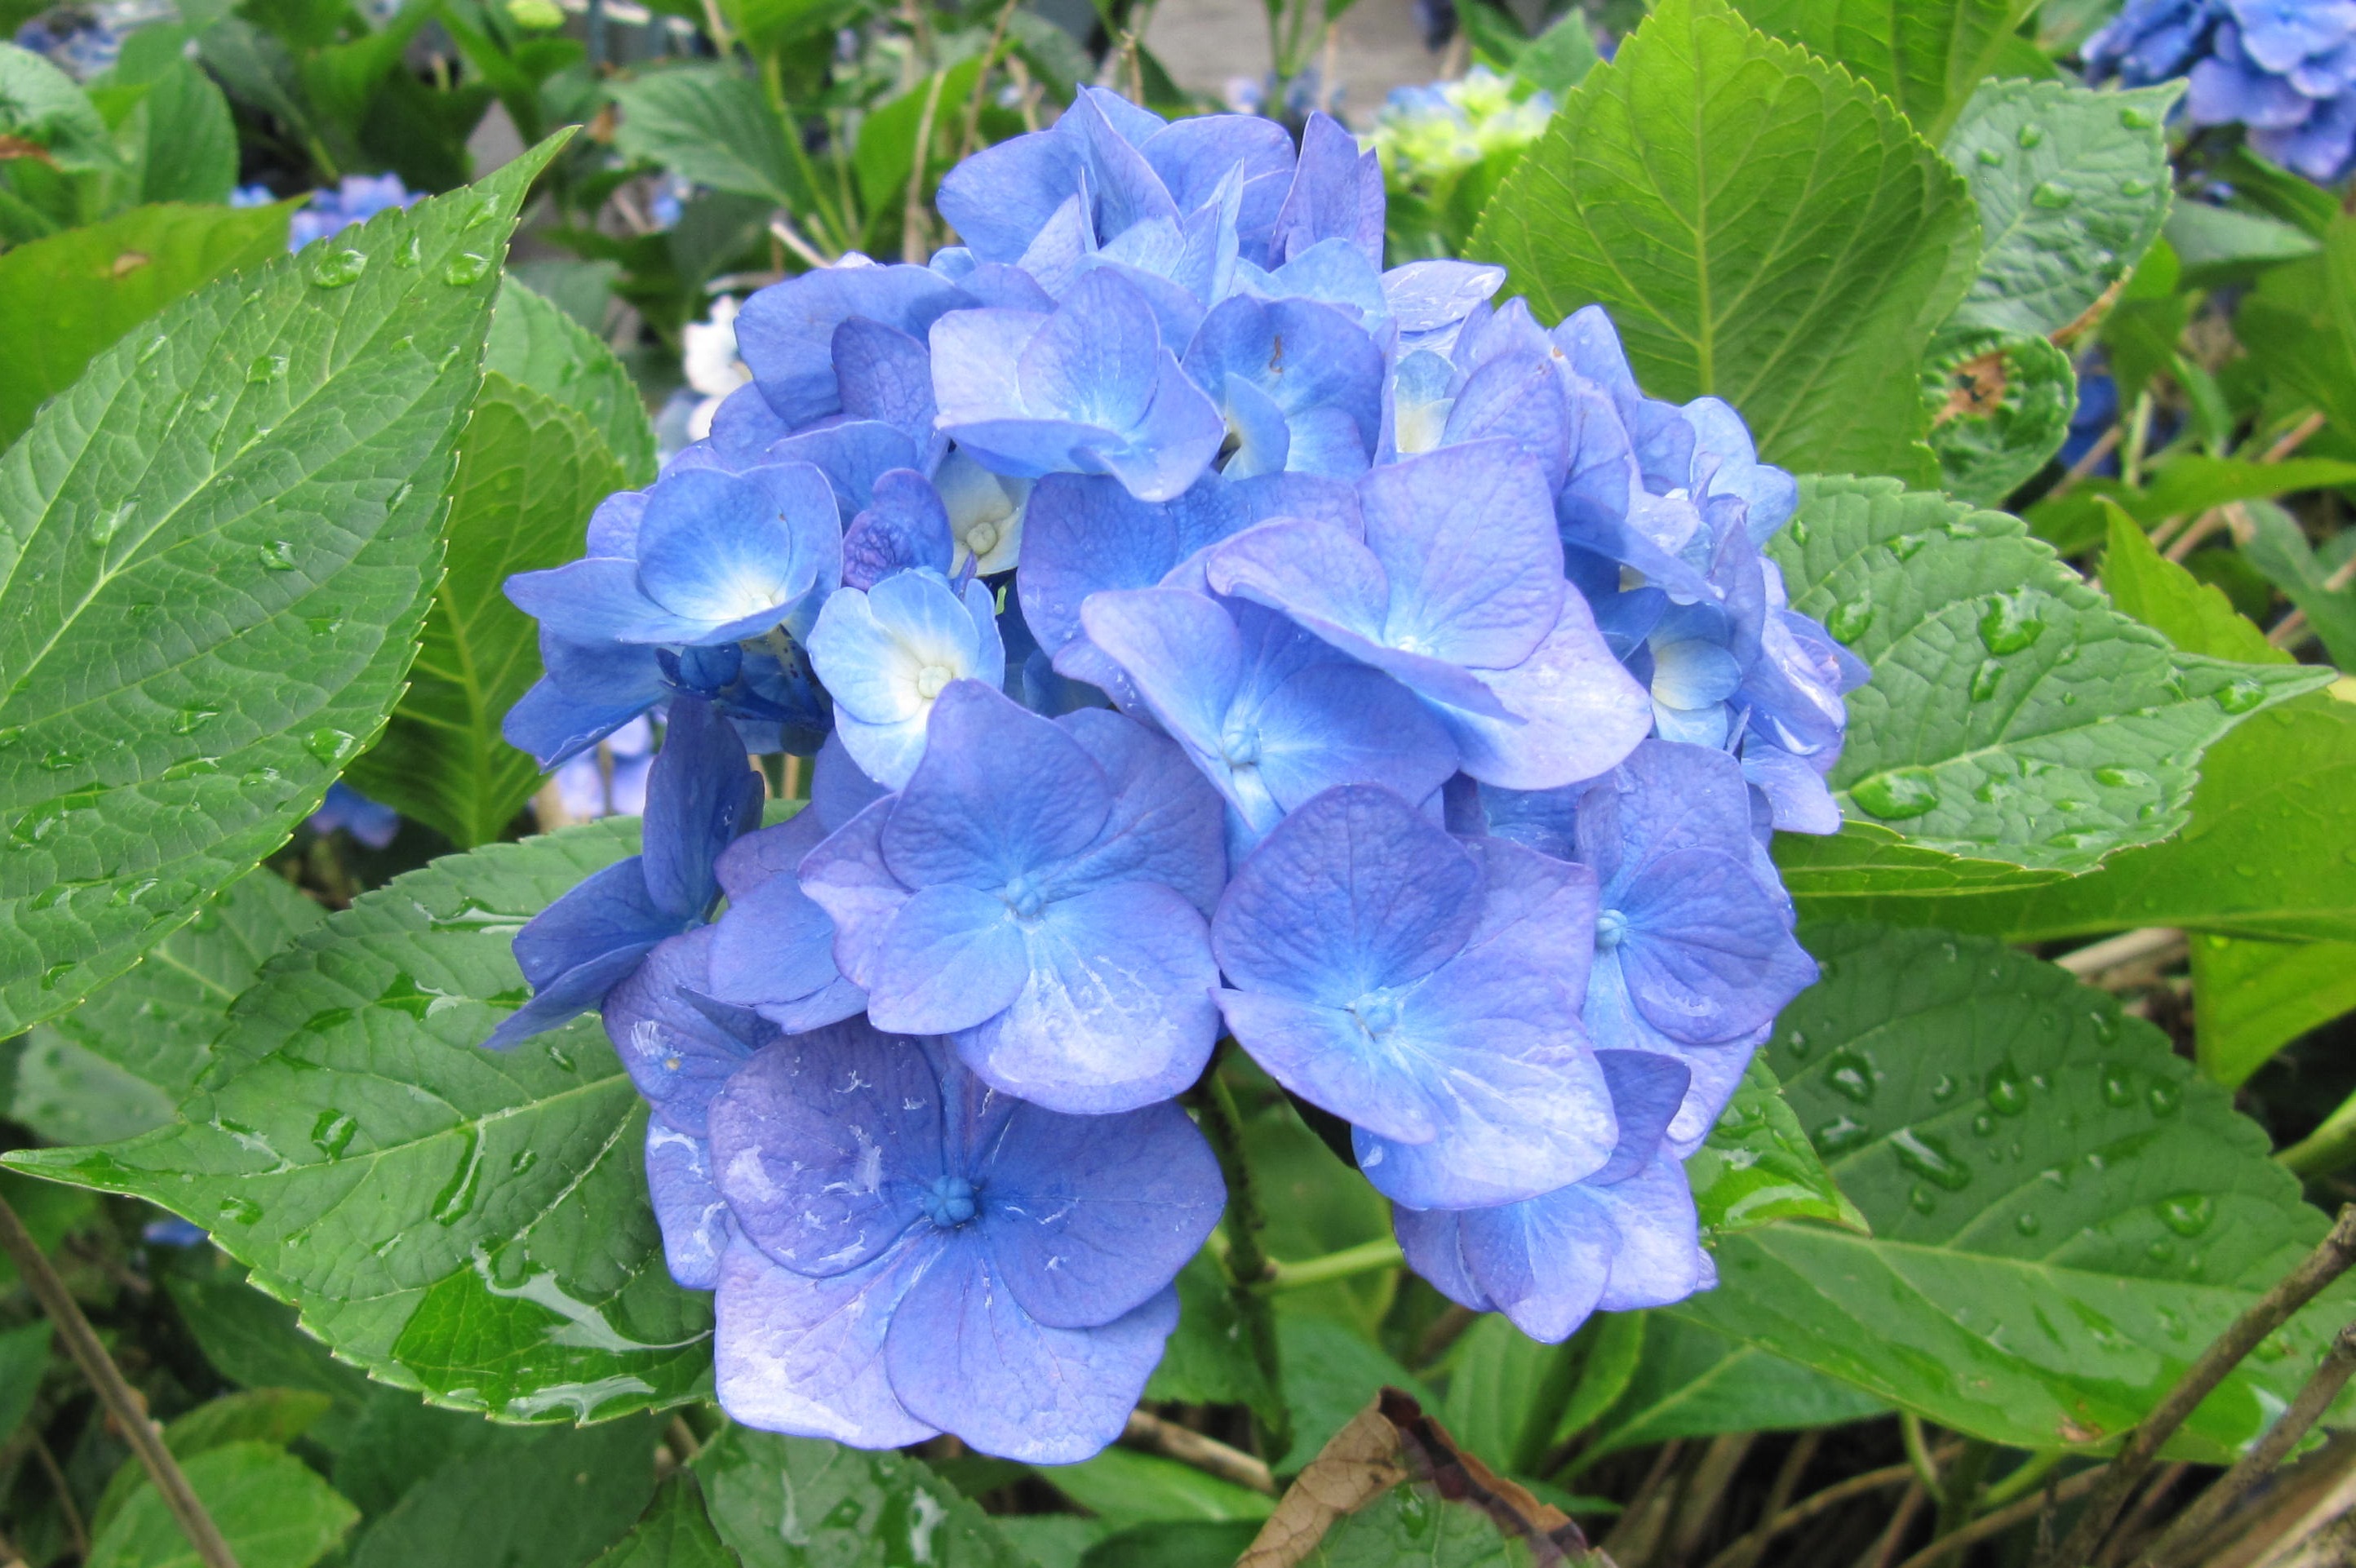
plant, flower, hydrangea, flowering plant, hydrangeaceae, cornales, annual plant, land plant, hydrangea serrata